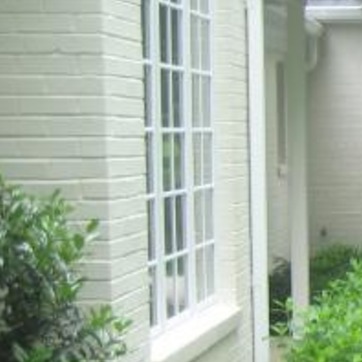
Material: glass